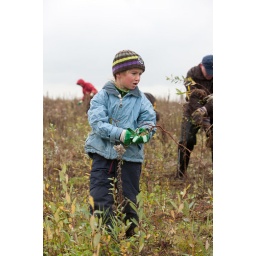
Young boy in the field